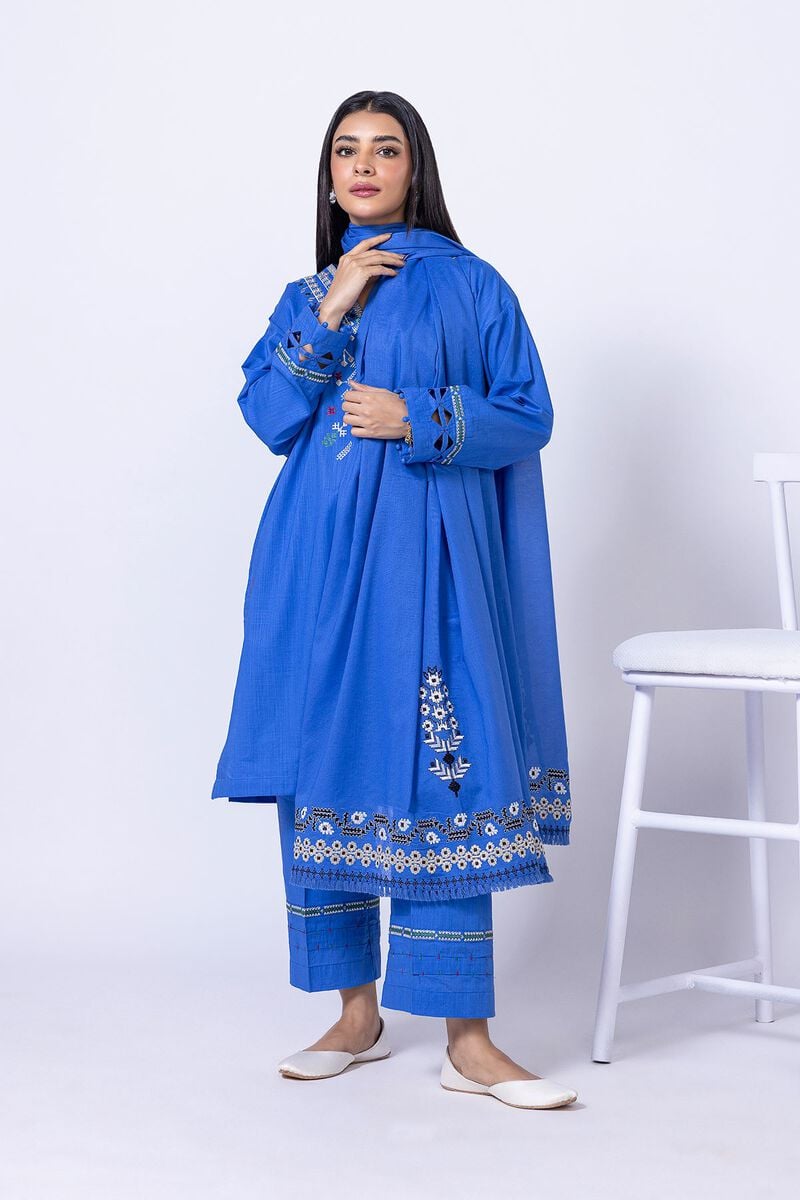
blue embroidered cotton tunic